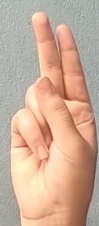
ASL sign: U